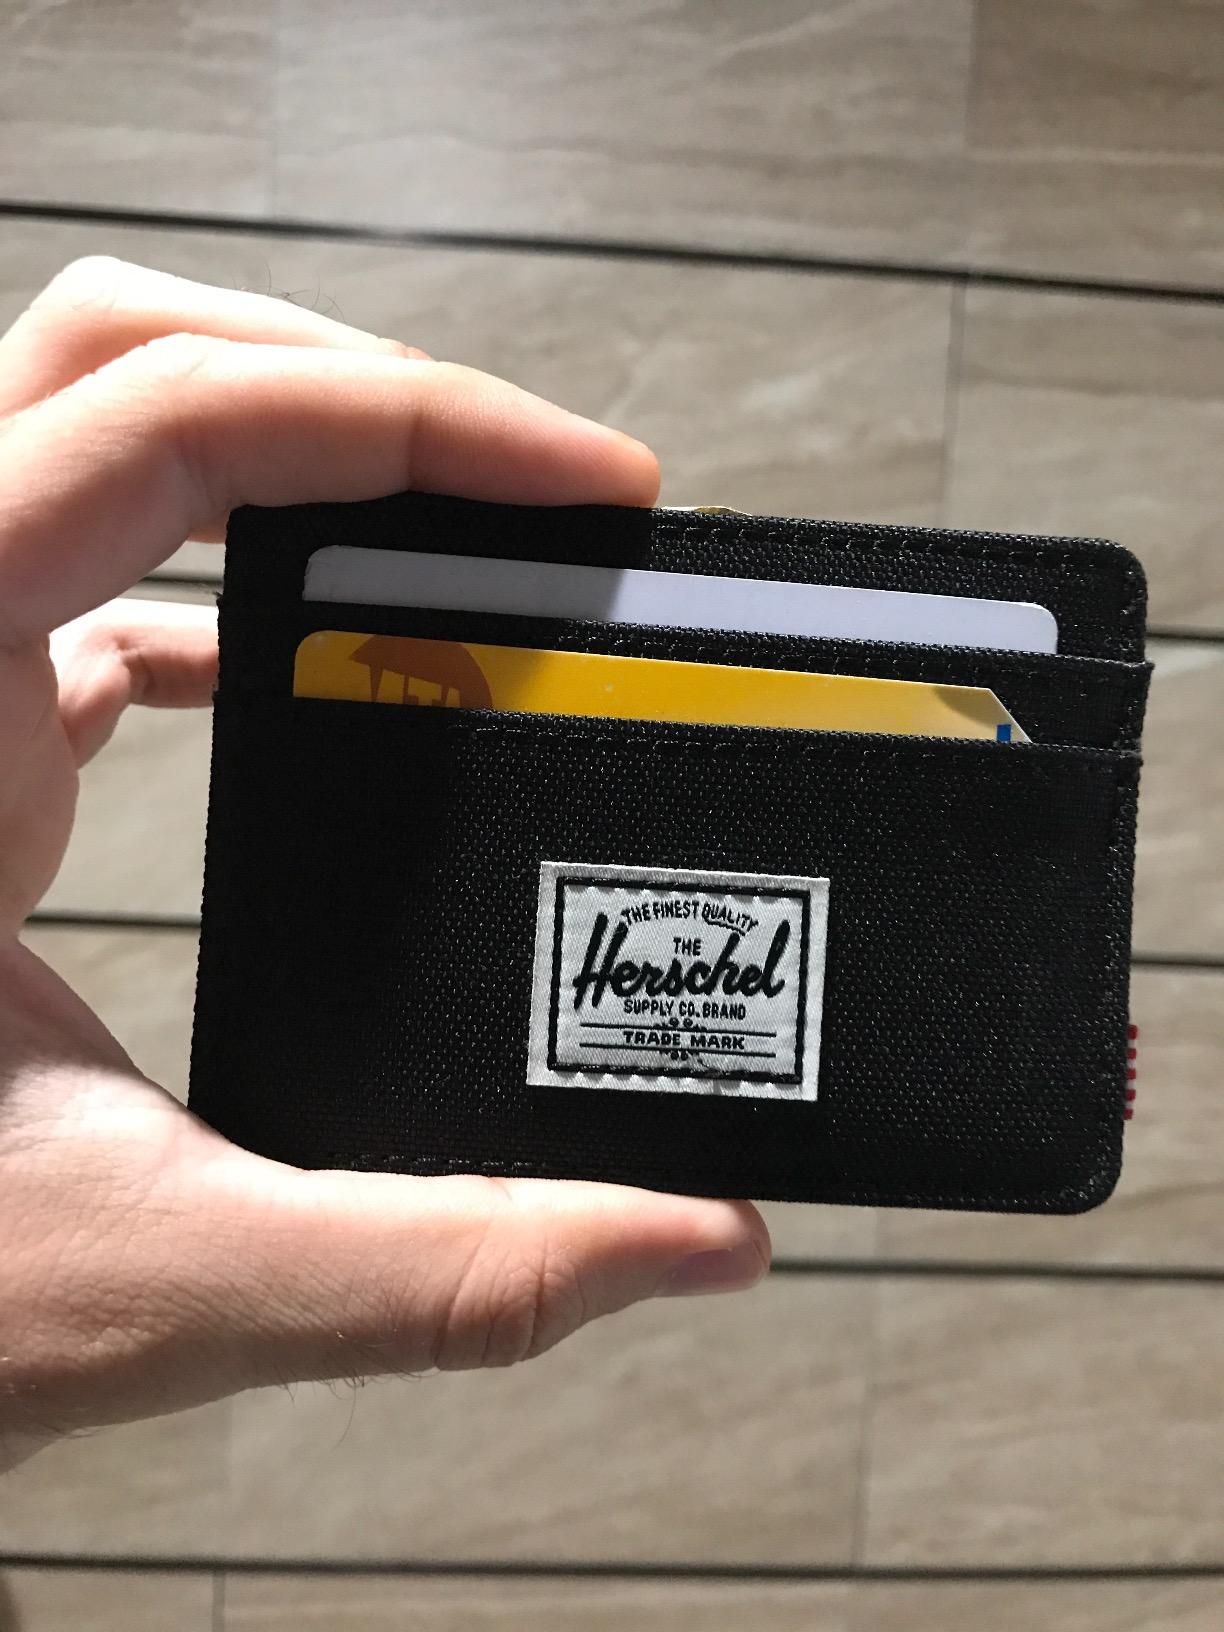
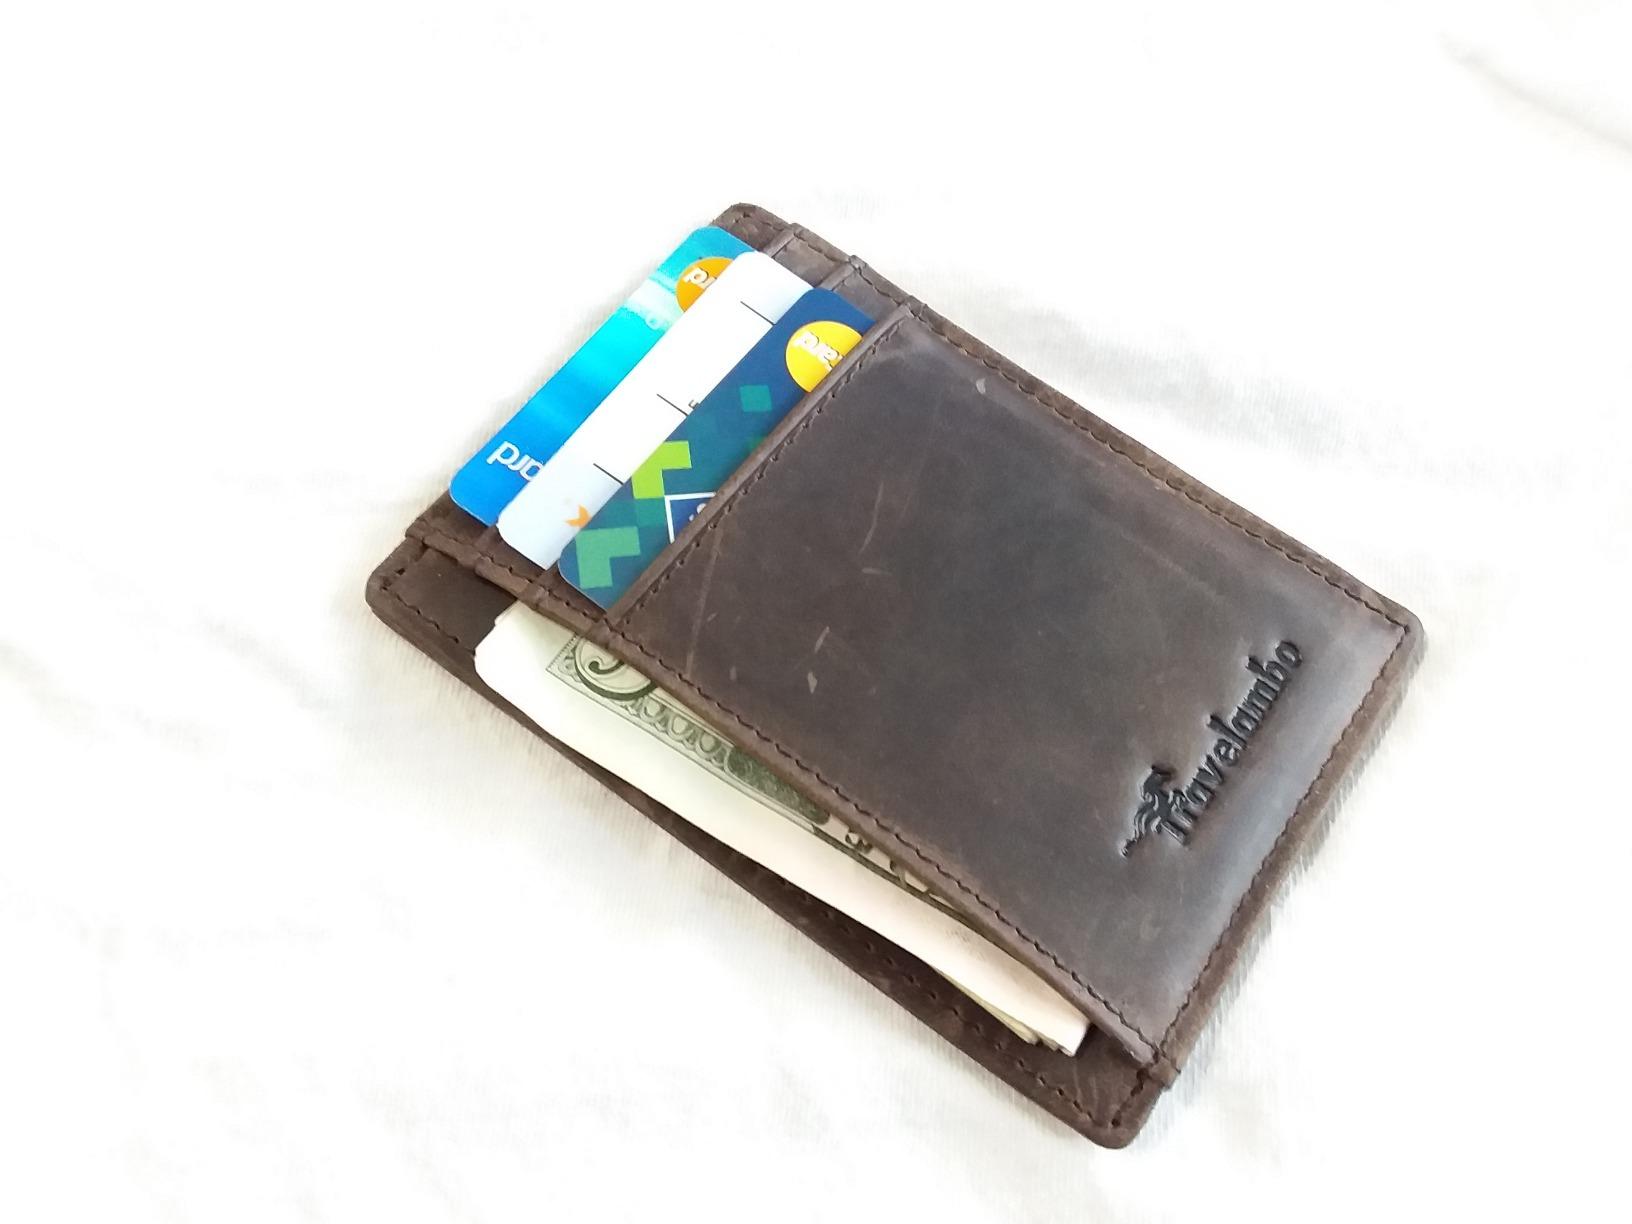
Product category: accessories_wallet
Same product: no